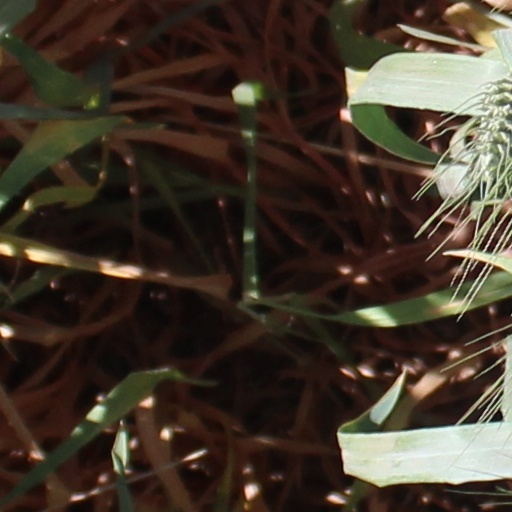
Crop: wheat